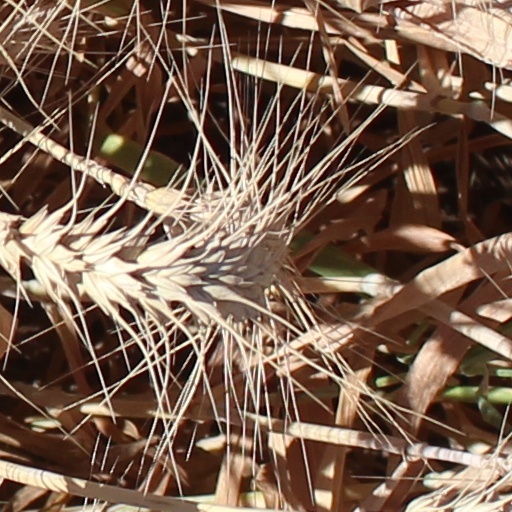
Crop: wheat